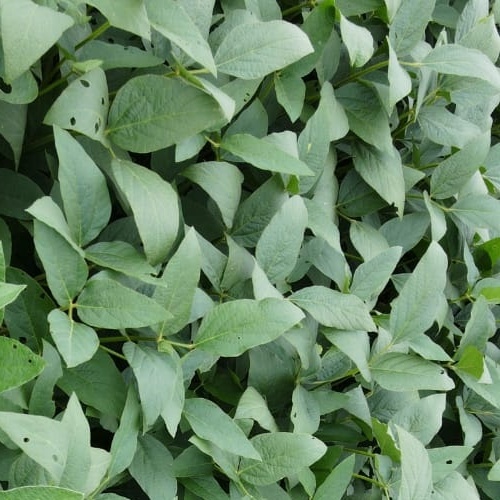
Label: Diabrotica_speciosa